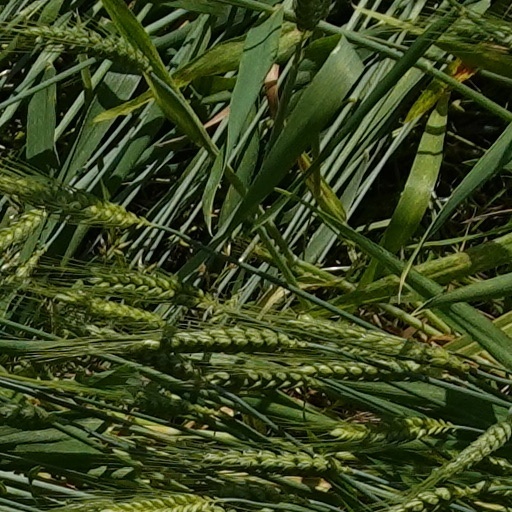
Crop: wheat